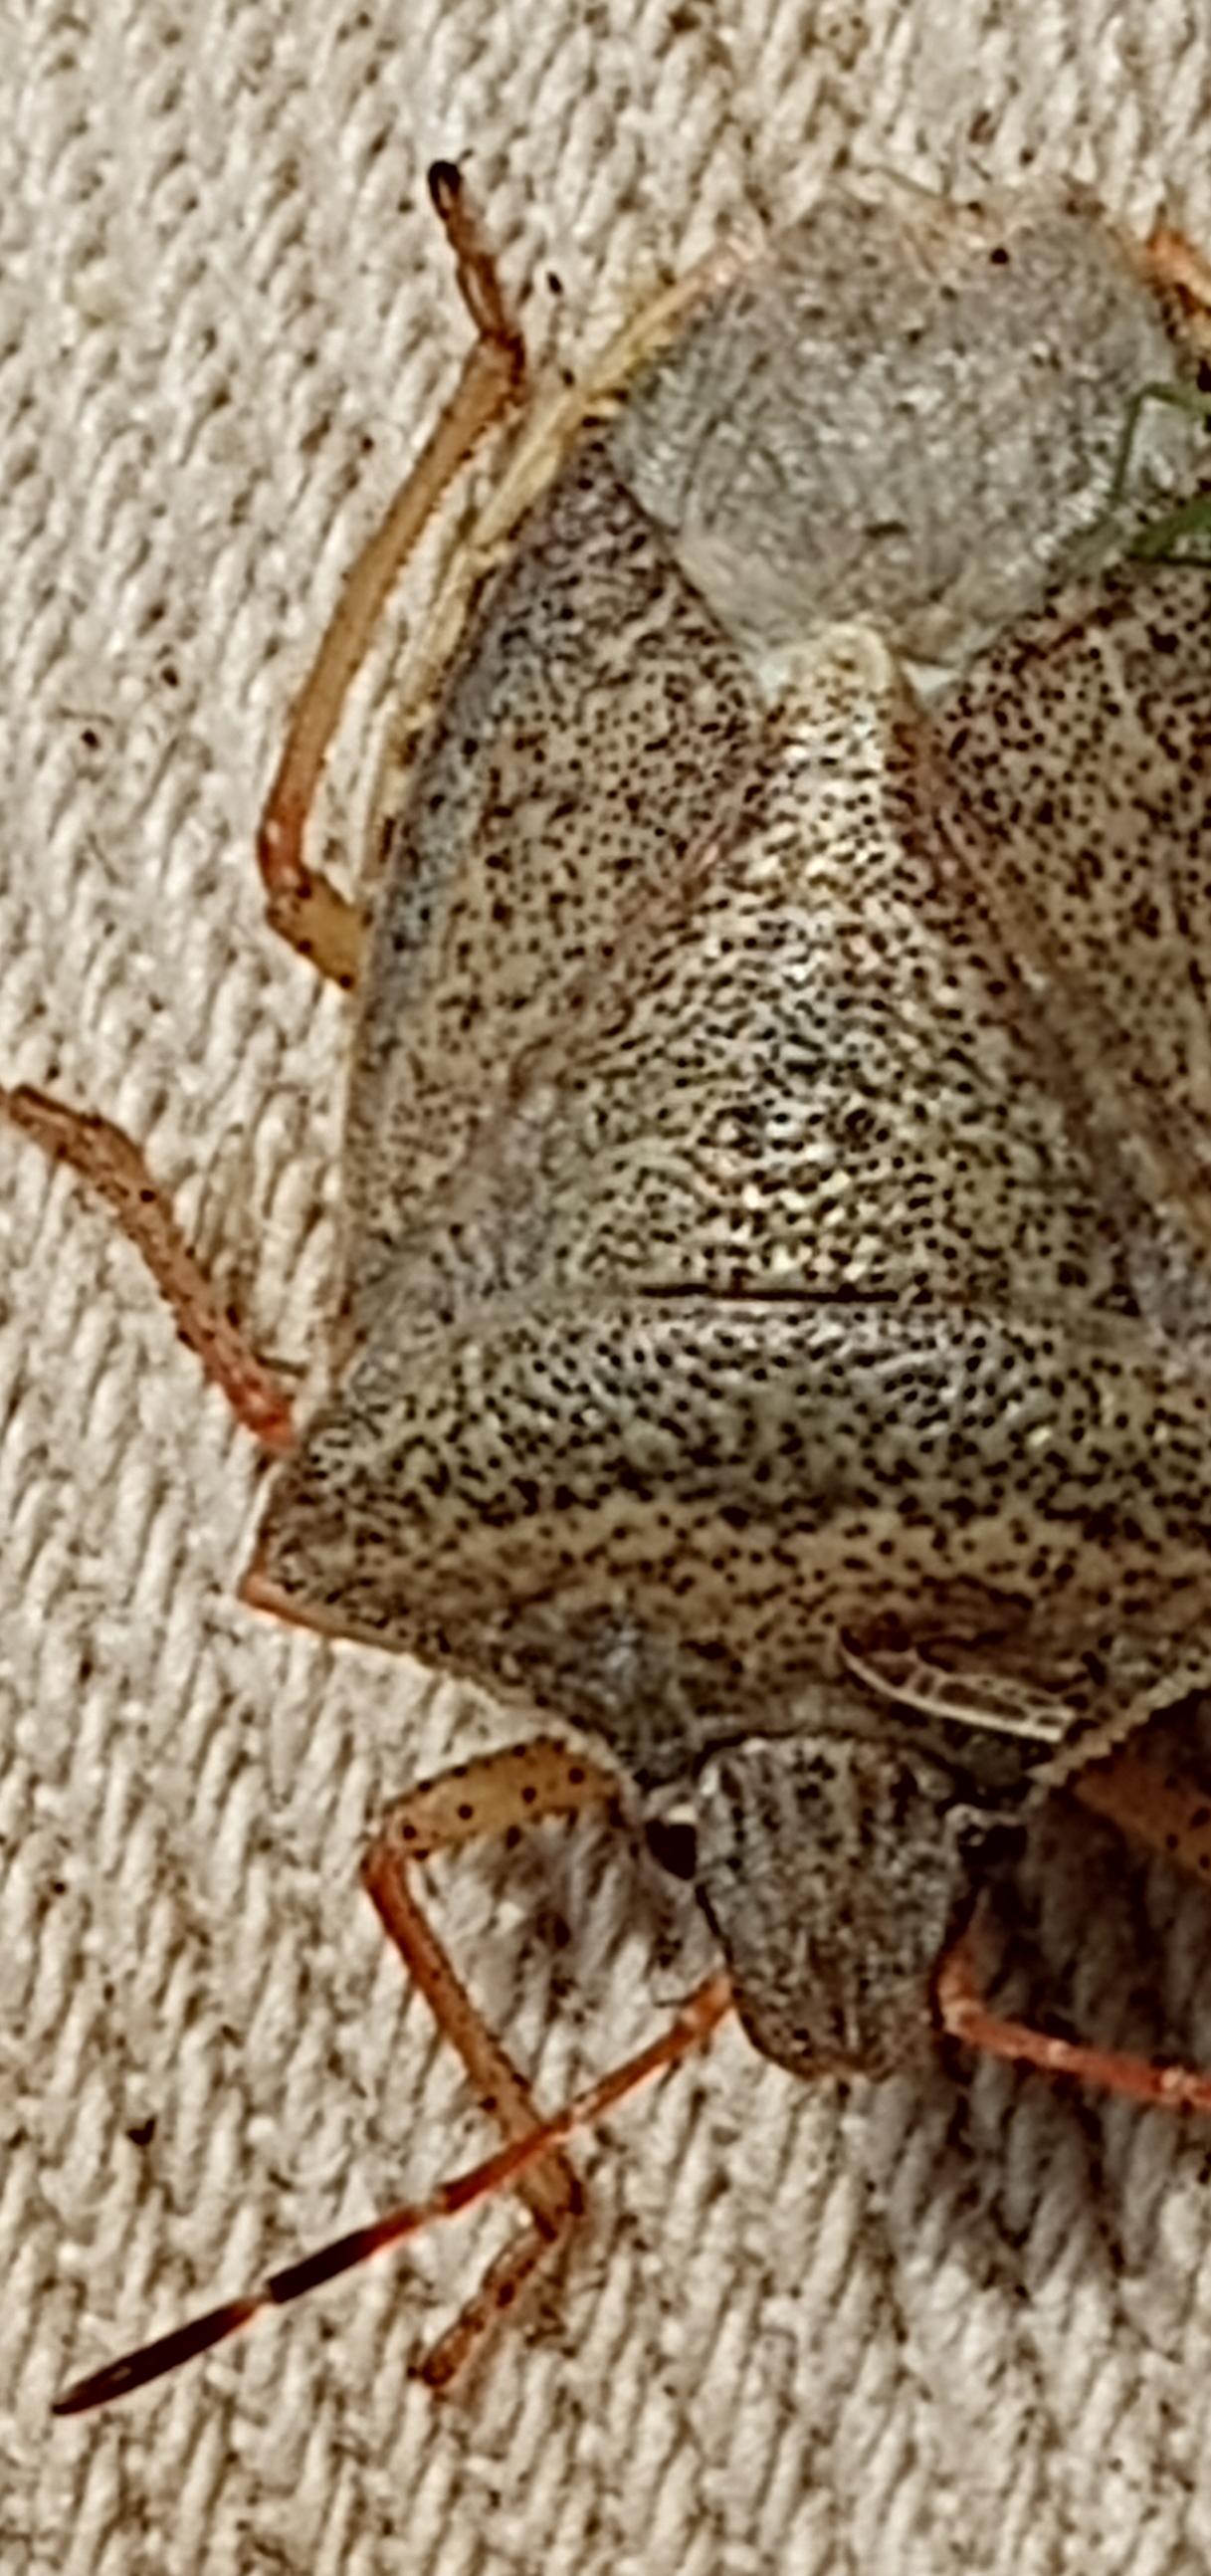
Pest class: stink_bug